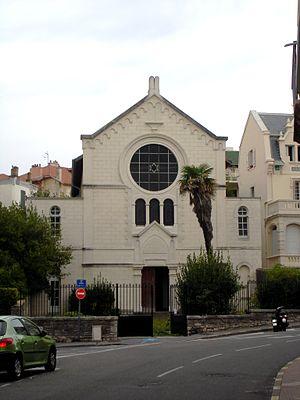
L'inventaire du patrimoine juif du Sud-Ouest de la France est classé par région, départements et par lettre alphabétique de communes.
La synagogue de Biarritz, située 3 rue Pellot à Biarritz est inaugurée en 1904 et fait actuellement l'objet d'une importante restauration. Fermée au culte depuis 1995 pour des raisons de sécurité, la synagogue a rouvert à l'été 2012.
Biarritz est une commune française située dans le département des Pyrénées-Atlantiques en région Nouvelle-Aquitaine, dans le Sud-Ouest de la France. Bordée par l'océan Atlantique, la ville dispose d'une façade maritime longue de 4 kilomètres, dans le creux du golfe de Gascogne, à moins de 25 kilomètres de la frontière avec l'Espagne.